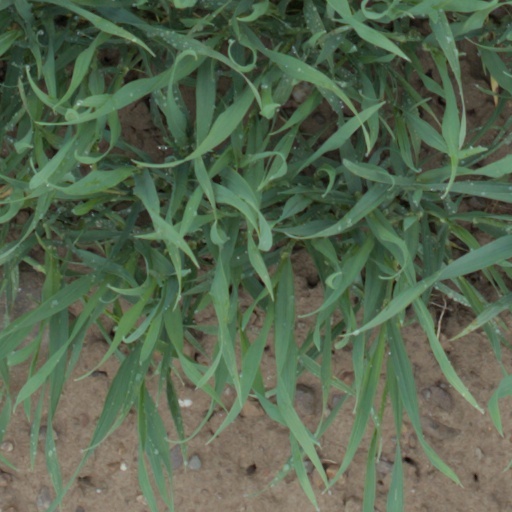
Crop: wheat